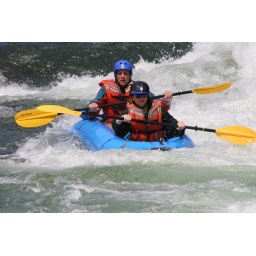
last photo. still in the waves, boat still pretty full of water (the boat is self-bailing)